Apple Pay

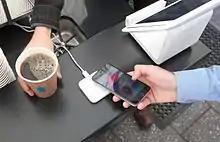
Paying for coffee with Square's contactless + chip reader

Apple announced that more than one million credit cards had been registered on Apple Pay in the first three days of its availability, making it the largest mobile payment system in the United States at the time. There were 220,000 participating vendors when it launched.